Zastava Automobiles

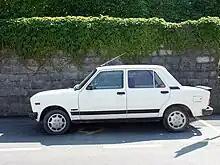
Zastava 128

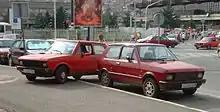
The Yugo, the only Zastava to be marketed in the United States

In 1981, Zastava entered the British market. 811 cars were registered that year, with sales increasing to 3,101 in 1982, their first full year. In 1983, export sales accounted for over a sixth of Zastava's production. Later in the 1980s, Yugo was exported to USA and at the same time it went through several modifications, most importantly the adoption of a five-speed gearbox. In the same decade, Zastava changed its branding name to Yugo and derivative models were renamed: original Zastava Yugo to Zastava Koral and Zastava 101/128 to Zastava Skala or Yugo Skala. The original numerical classification would remain unchanged for some export markets, as for the United Kingdom.